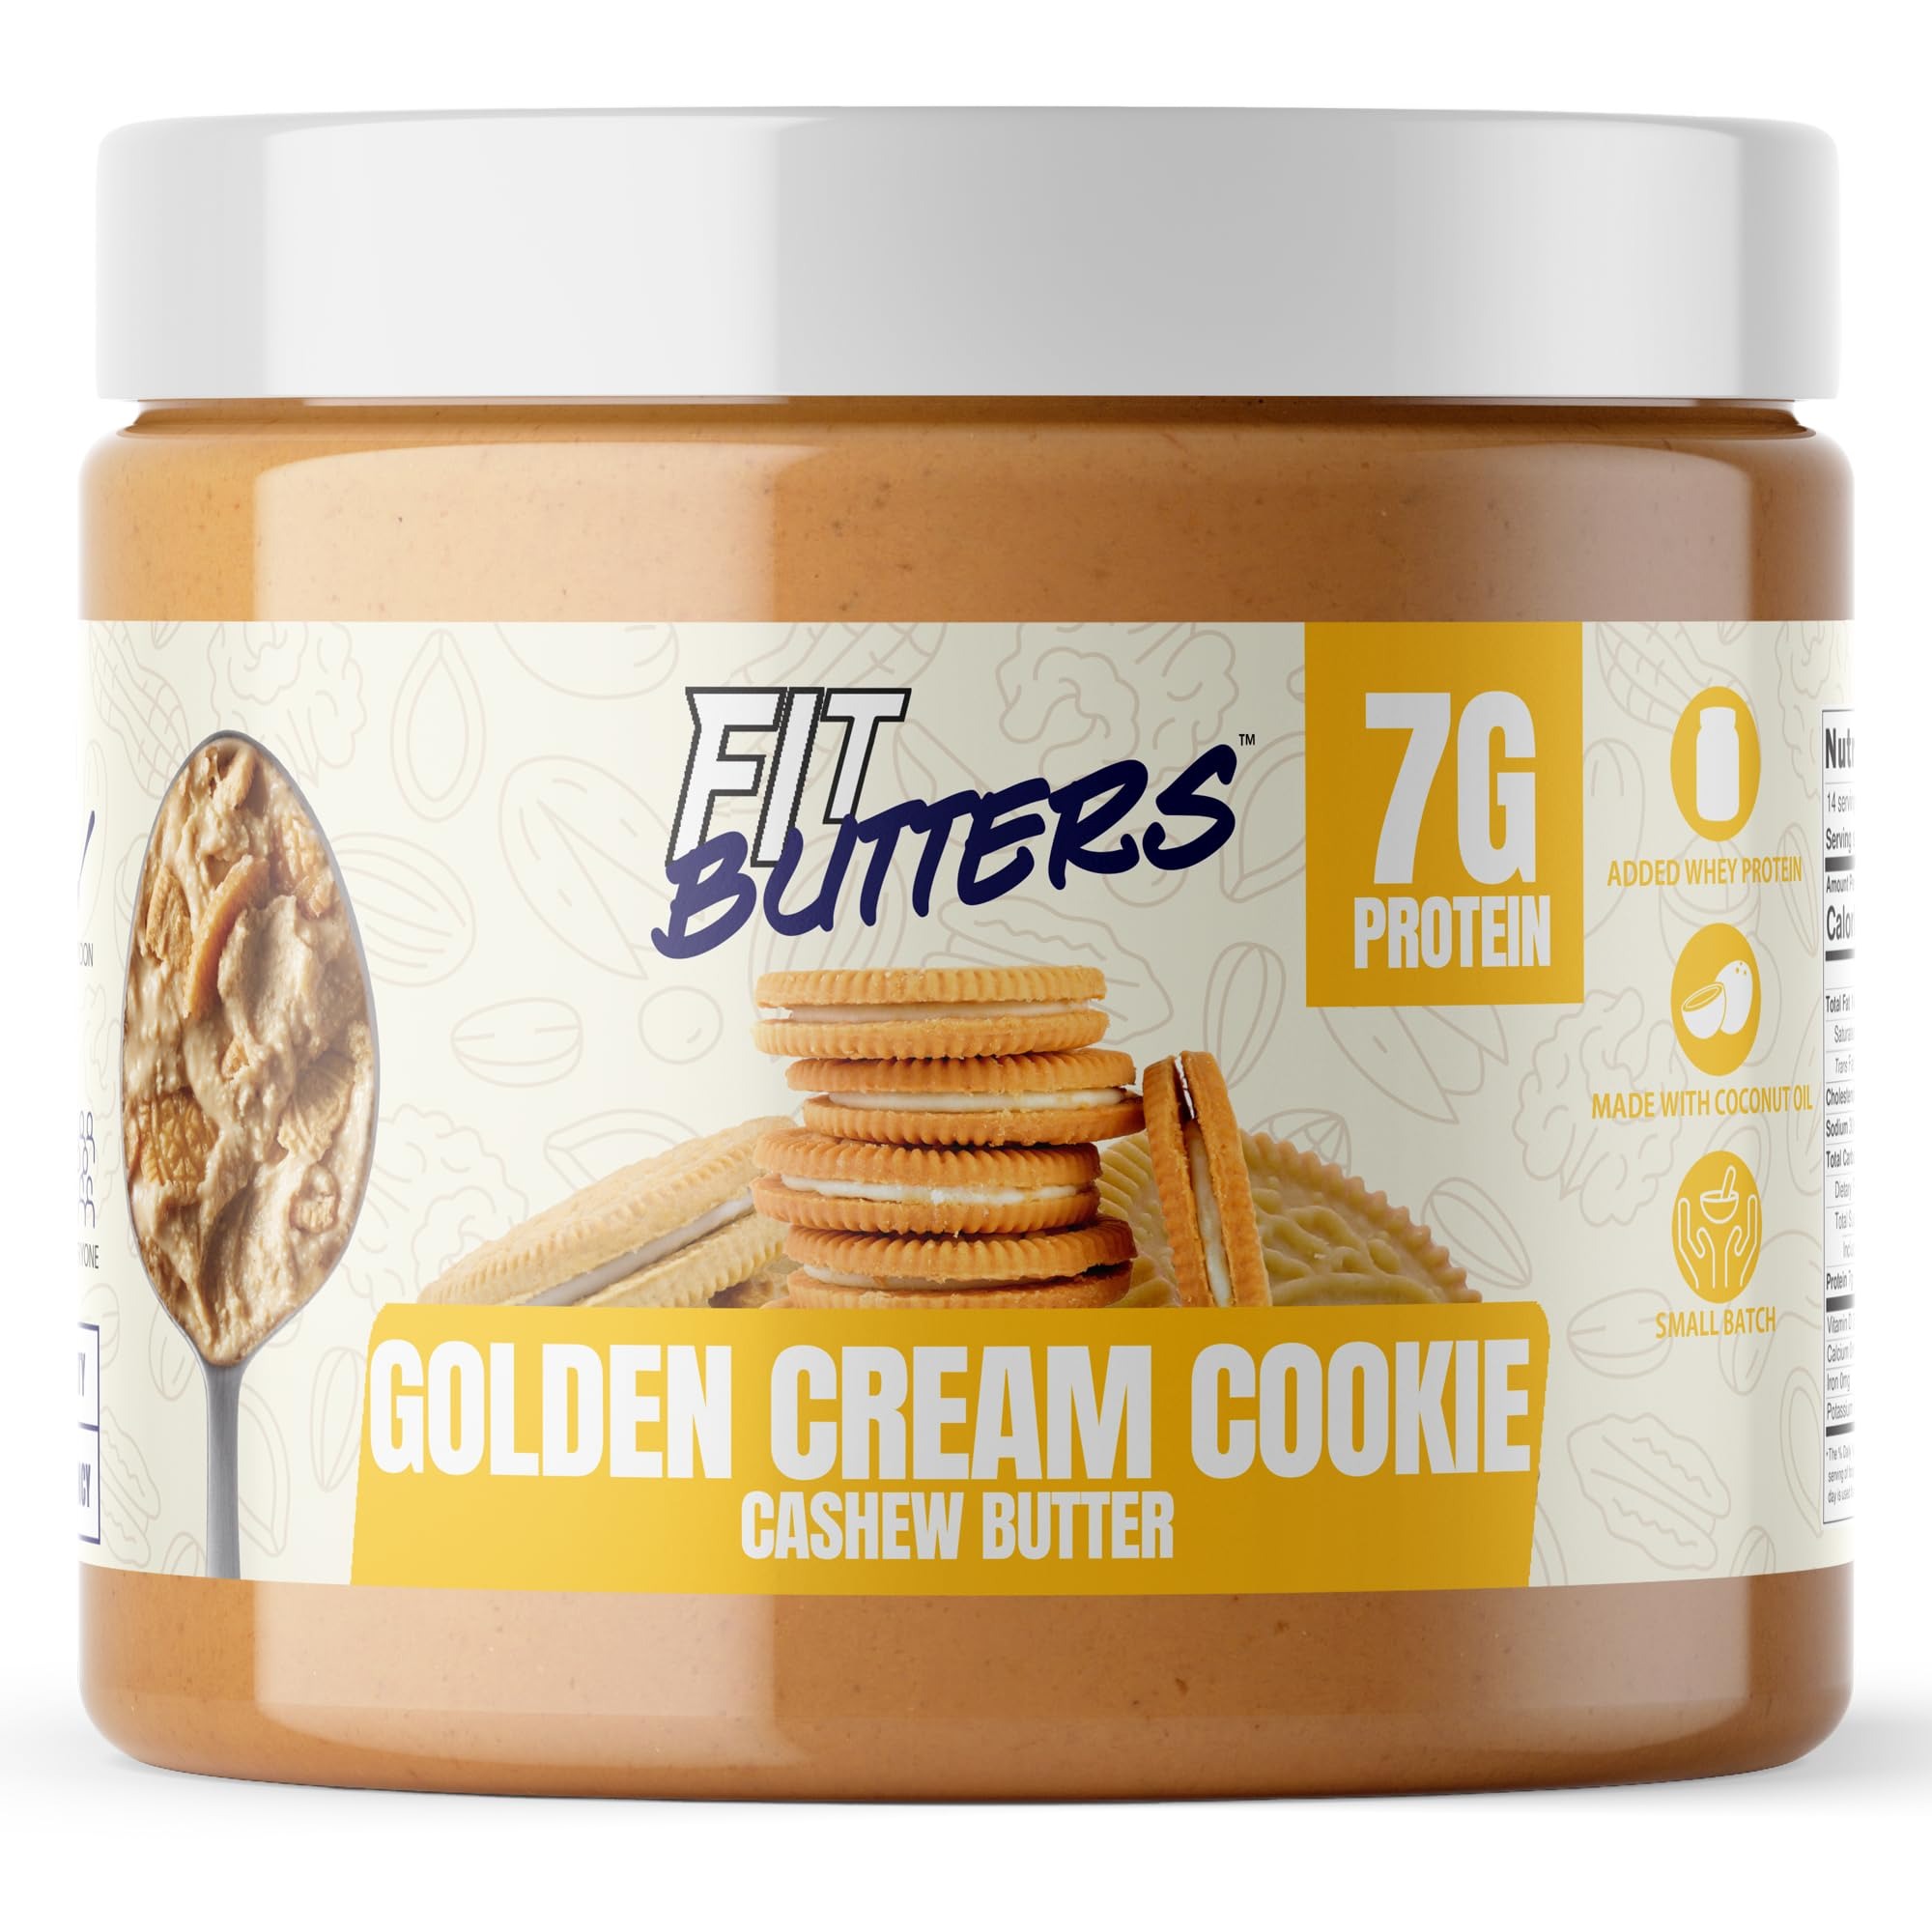
Item Name: Fit Butters Golden Cream Cookie Cashew Butter Spread, Added Protein and Coconut Oil, Low Carb, Low Sugar, Complete Protein Dessert Flavored Nut Butter
Bullet Point 1: GOLDEN CREAM COOKIE cashew butter spread is the best of the vanilla cream sandwich cookies that you love without the added sugars (and you don't have to dip it into milk!) The deliciousness of the cookies are infused into this protein cashew butter spread and topped with real golden cream sandwich cookies!
Bullet Point 2: WHEY PROTEIN ISOLATE infused for a complete protein source and an unmatched flavor. Golden Cream Cookie cashew butter uses a vanilla cream flavored whey protein isolate to bring up the flavor in the base of the butter to remind you of that delicious golden cream cookies you have come to enjoy. This is truly the treat without the cheat!
Bullet Point 3: TOPPED WITH REAL GOLDEN CREAM COOKIES that are meant to be mixed in and enjoyed in every spoonful!
Bullet Point 4: DRY-ROASTED CASHEWS make for better nut butters. Unlike the "other" guys, we do not roast our nuts in oil. We dry roast them and then add coconut oil for healthy fats.
Bullet Point 5: COCONUT OIL added for healthier fats and better flavor. Coconut oil is a natural source of MCTs which are easier for the body to digest. MCTs are also known to stimulate fat burning, thyroid function and energy production. Less oil separation too!
Bullet Point 6: MADE IN SMALL BATCHES at 100 jars at a time. Fit Butters is a small business that is locally owned and operated in Minneapolis, MN. Our small batch process allows us to perfect each and every jar!
Bullet Point 7: Protein nut butter, protein cashew butter, protein almond butter, protein peanut butter, flavored nut butter
Product Description: This one is for team golden cream cookie! The vanilla flavor from the cookies with the cream flavor of the middle are infused into this delicious tasting cashew butter. No dipping required!
Value: 16.0
Unit: Ounce

Price: 17.99